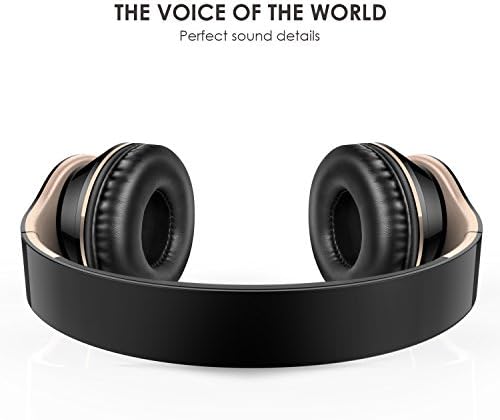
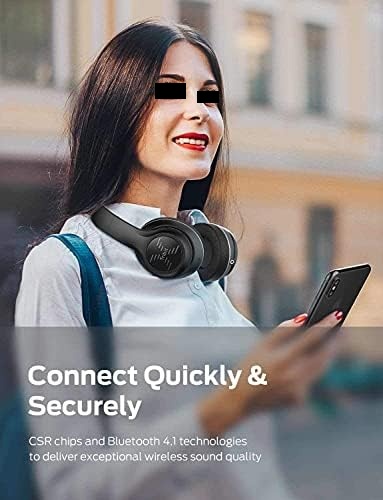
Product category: headphones
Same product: no